The Show (2017 film)

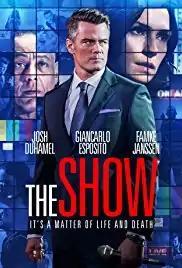

The Show (originally titled This Is Your Death) is a 2017 American satirical drama film directed by Giancarlo Esposito and written by Kenny Yakkel and Noah Pink. The film stars Josh Duhamel, Famke Janssen, Esposito, Sarah Wayne Callies, and Caitlin FitzGerald.